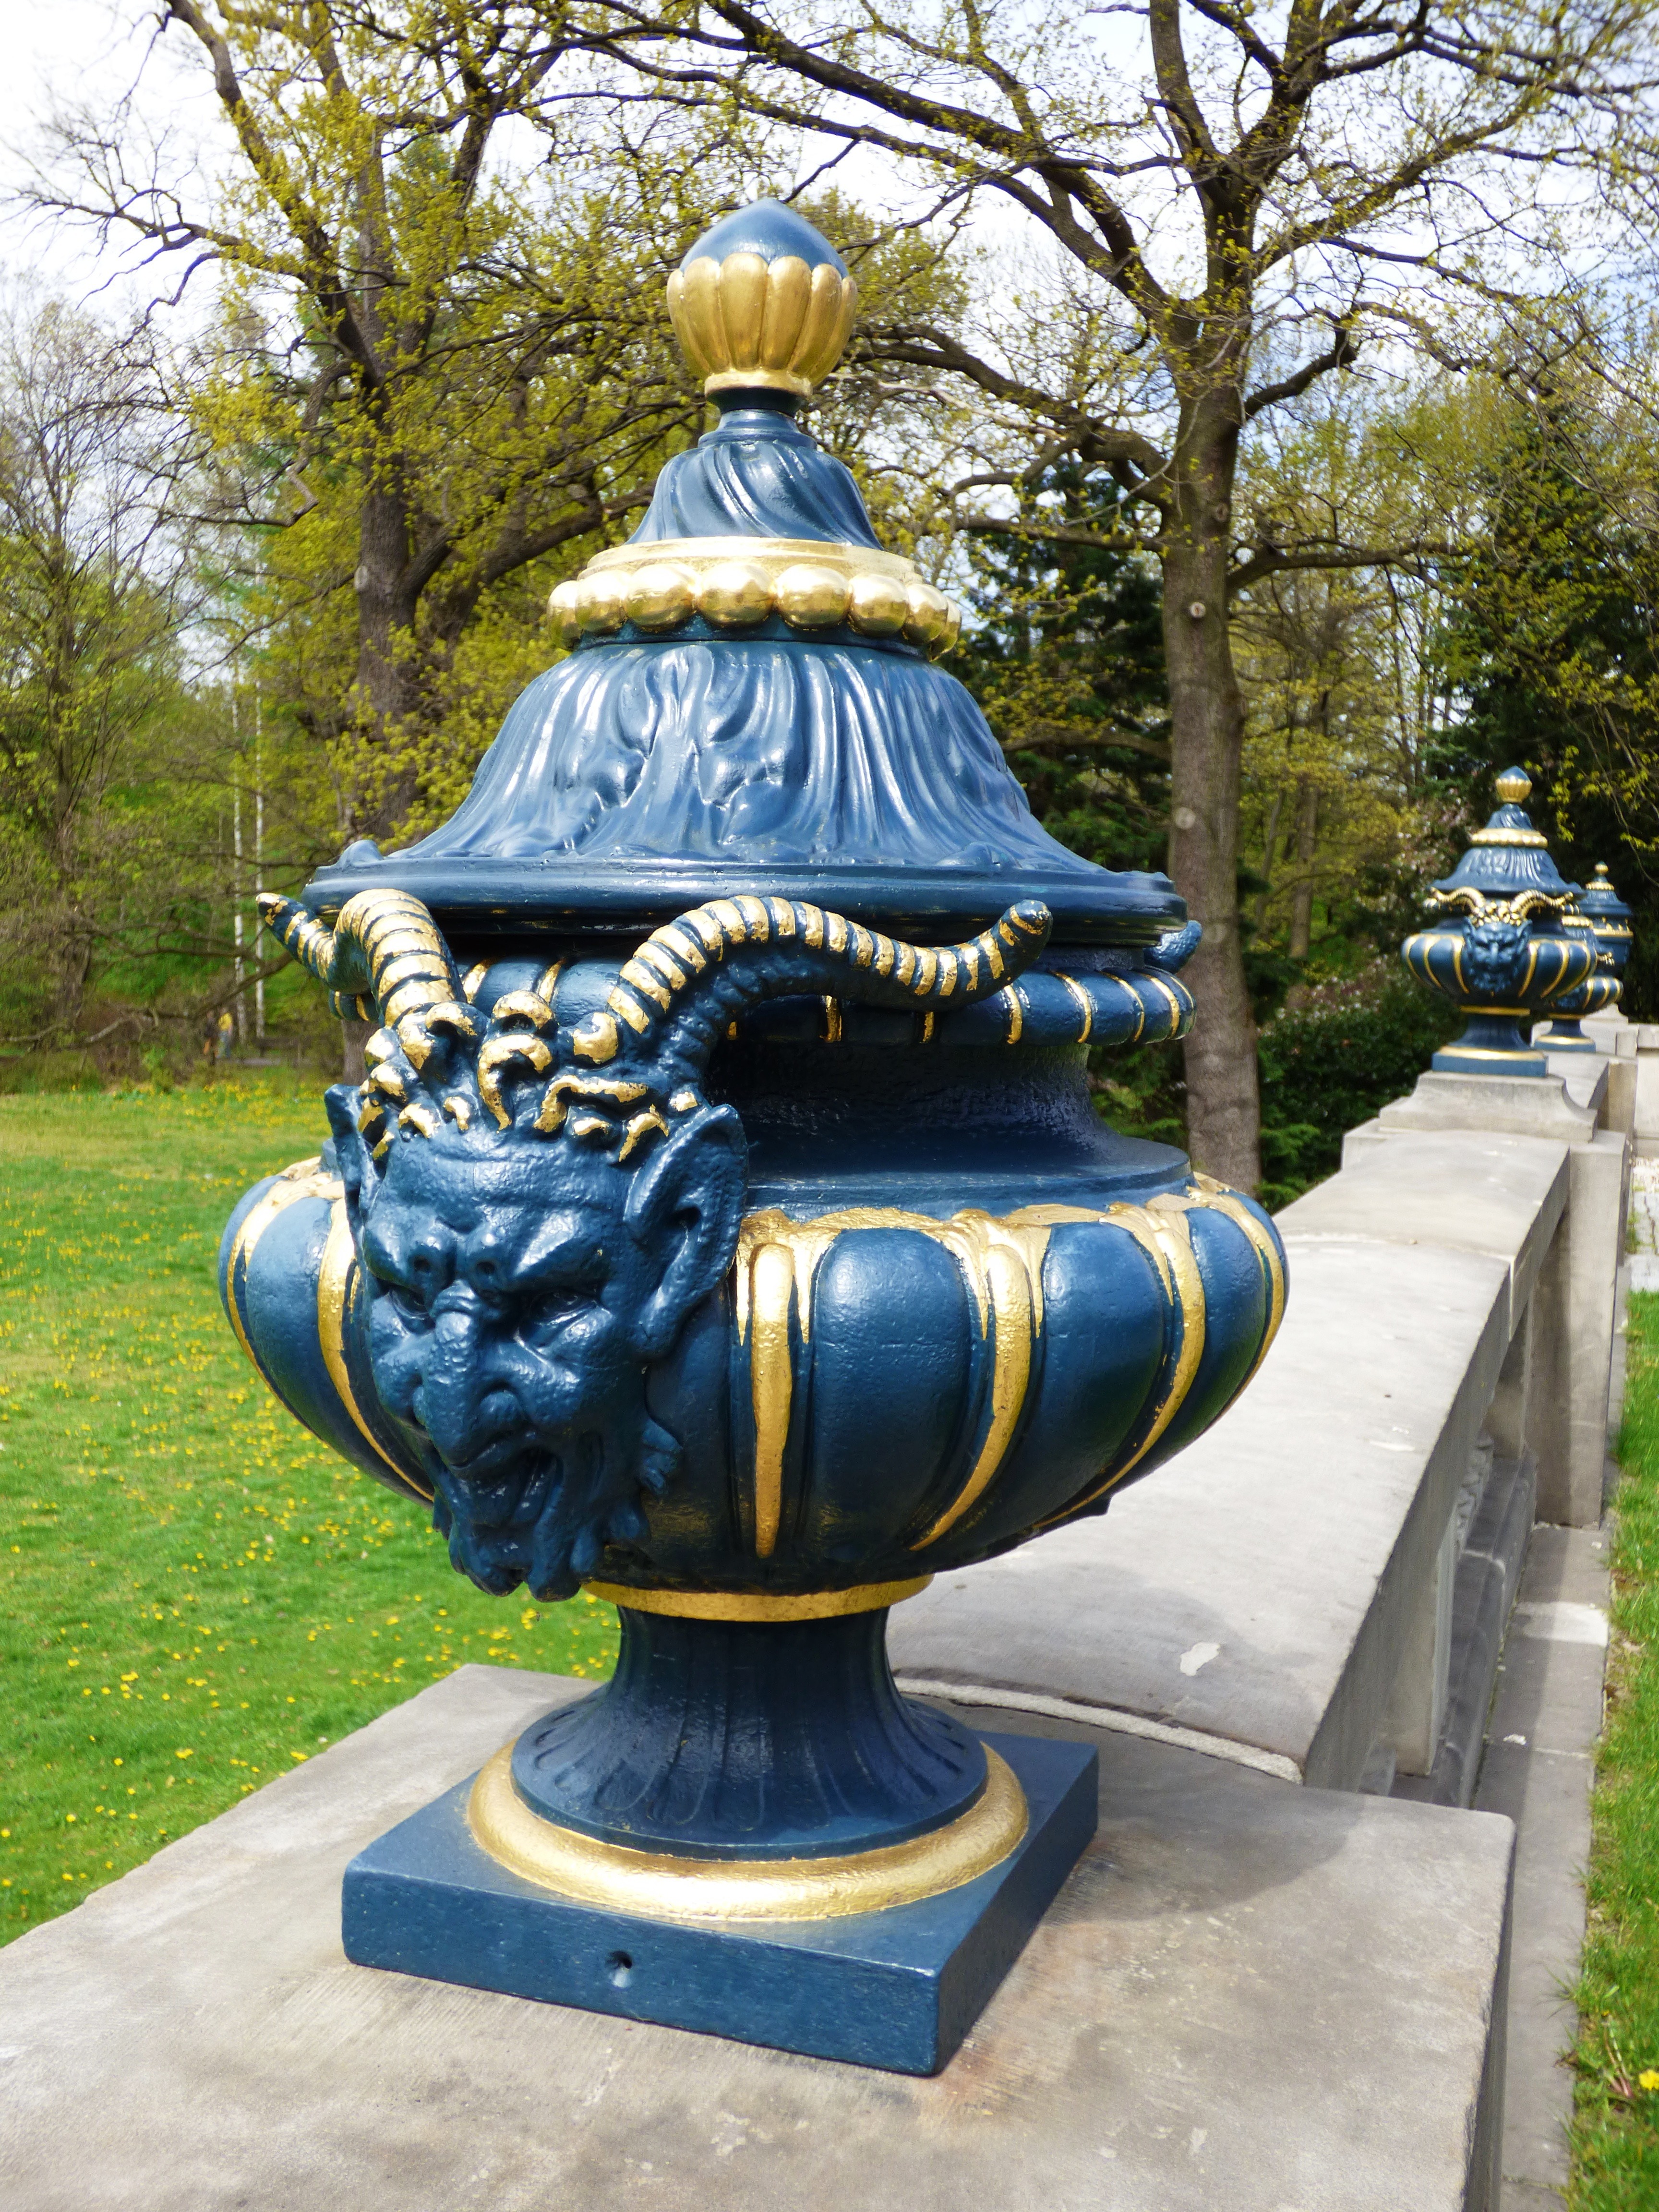
nature, monument, statue, green, park, garden, ornament, sculpture, art, poland, fountain, statuette, devil, horns, water feature, buck, decorating, gilding, the statue, murek, pszczyna, kozie